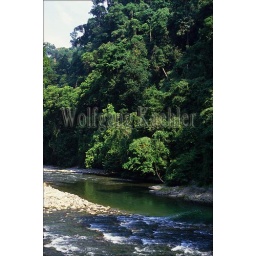
Asia, indonesia, sumatra, near bohorok, river with rain forest